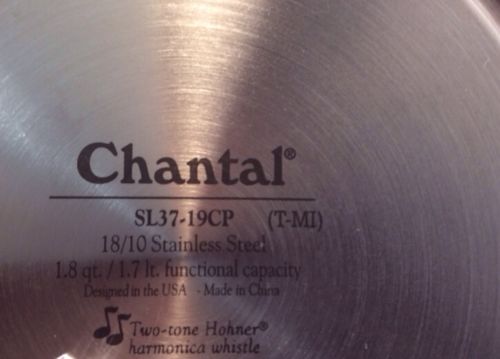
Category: kettle